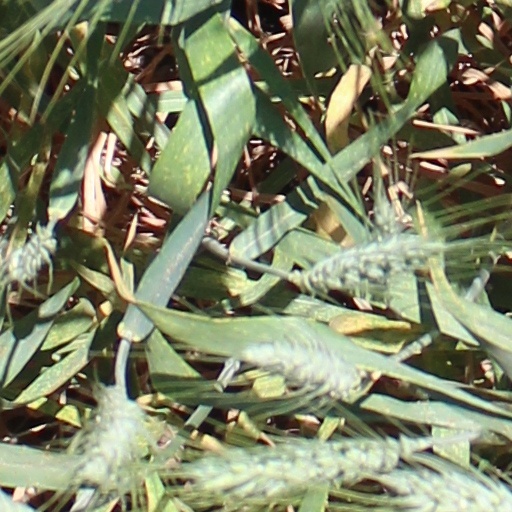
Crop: wheat